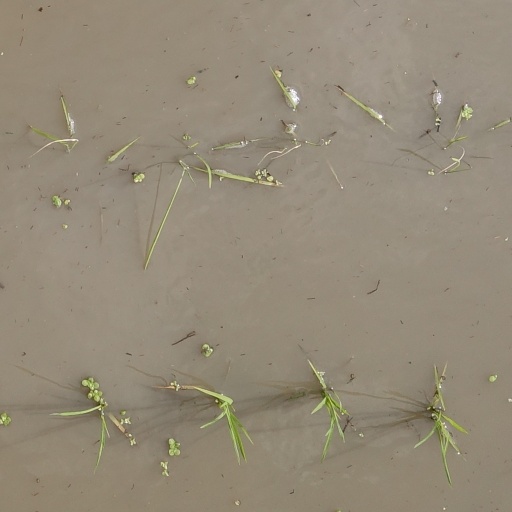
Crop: rice